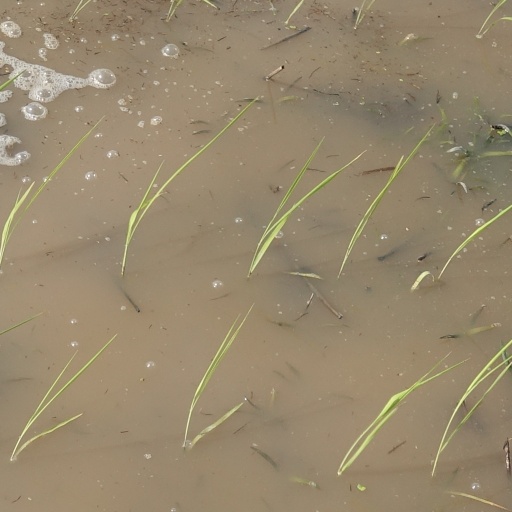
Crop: rice